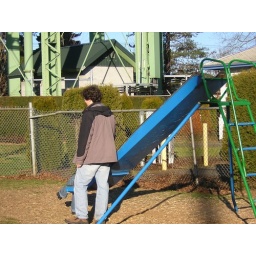
Playground with a giant water tower in the background